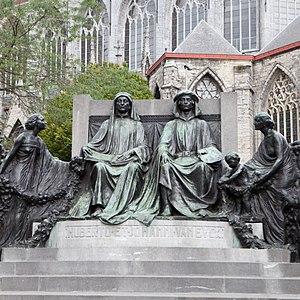
Geo Verbanck était un sculpteur et médailleur belge.